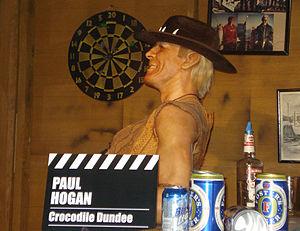
Dans la série d'animation américaine Les Simpson, les épisodes contiennent presque tous des références culturelles, principalement à des films, mais également à des œuvres picturales célèbres, des œuvres musicales, des bandes dessinées, des œuvres littéraires, d'autres séries, des évènements historiques, ou bien encore à des légendes urbaines.